Virgin and Child with Saints (van der Weyden)

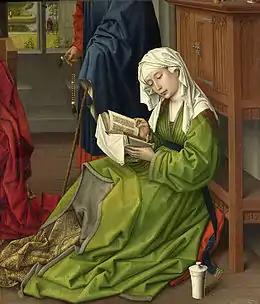
Rogier van der Weyden, "The Magdalen Reading", 62.2 cm × 54.4 cm (24.5 in × 21.4 in). Date unknown but possibly 1435–38. Oil on oak panel. National Gallery, London.

There is a further small panel in Lisbon of a female head, richly or royally dressed, which first appeared in 1907 with the Joseph panel when it was recorded in the inventory of Leo Nardus at Suresnes. The figure may represent Saint Catherine of Alexandria, and from both the angle of her cloth and the fact that the river behind her would be parallel to that in the exterior of the London panel it can be assumed that she was kneeling. In the Stockholm drawing she is omitted, or only traces of her dress shown. The Joseph panel has a sliver of a view through a window to an exterior scene; if the other female is presumed to be kneeling, the trees above the waterway aligns with those in the London panel. Some art historians, including Martin Davies and John Ward, have been slow to allow the Catherine panel as part of the altarpiece, though it is undoubtedly by van der Weyden or a near-contemporary follower. Evidence against this link includes the fact that the moulding of the window to the left of the Gulbenkian female saint is plain, while that next to Saint Joseph is chamfered. Such an inconsistency in a single van der Weyden work is unusual. The panels are of equal thickness (1.3 cm) and of near-identical size; the Saint Catherine panel measures , the Saint Joseph .